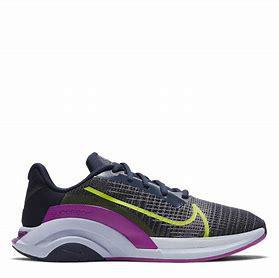
Brand: Nike
Model: Zoomx Superrep Surge